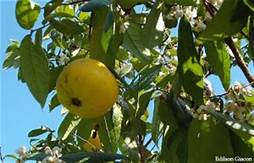
Label: others